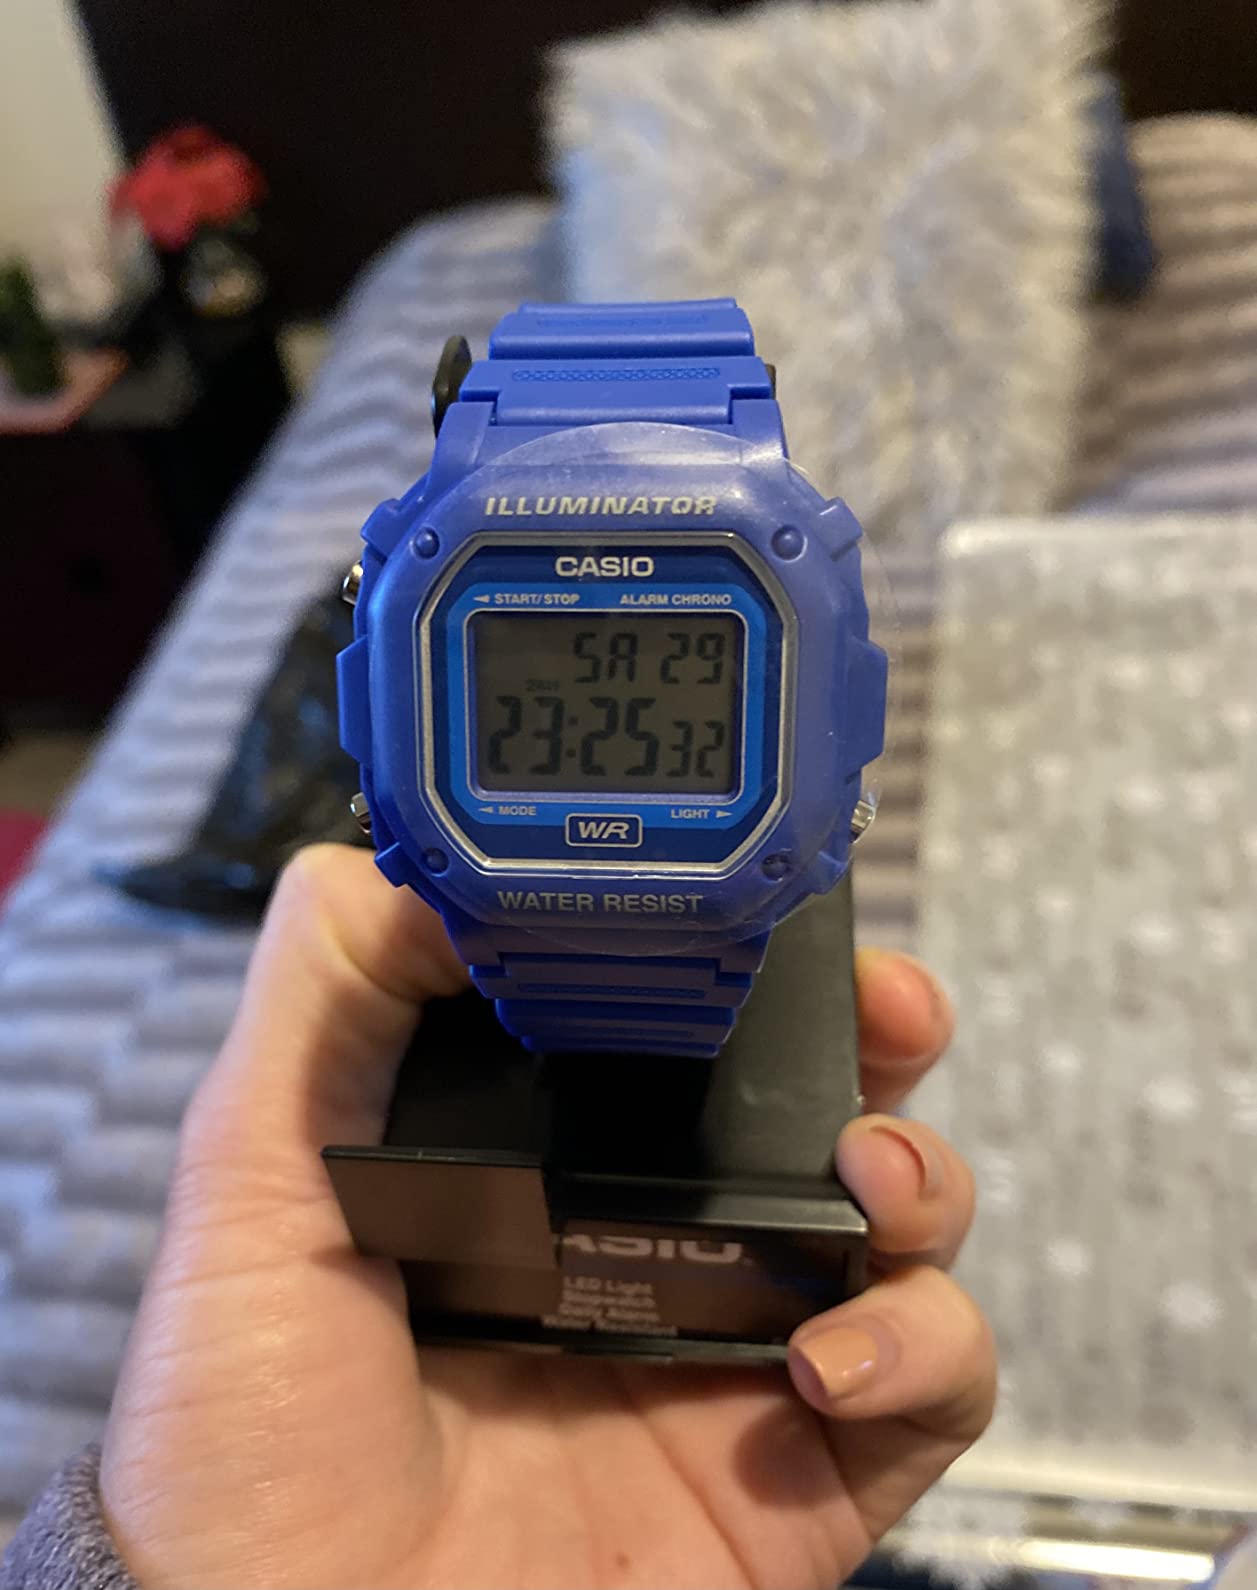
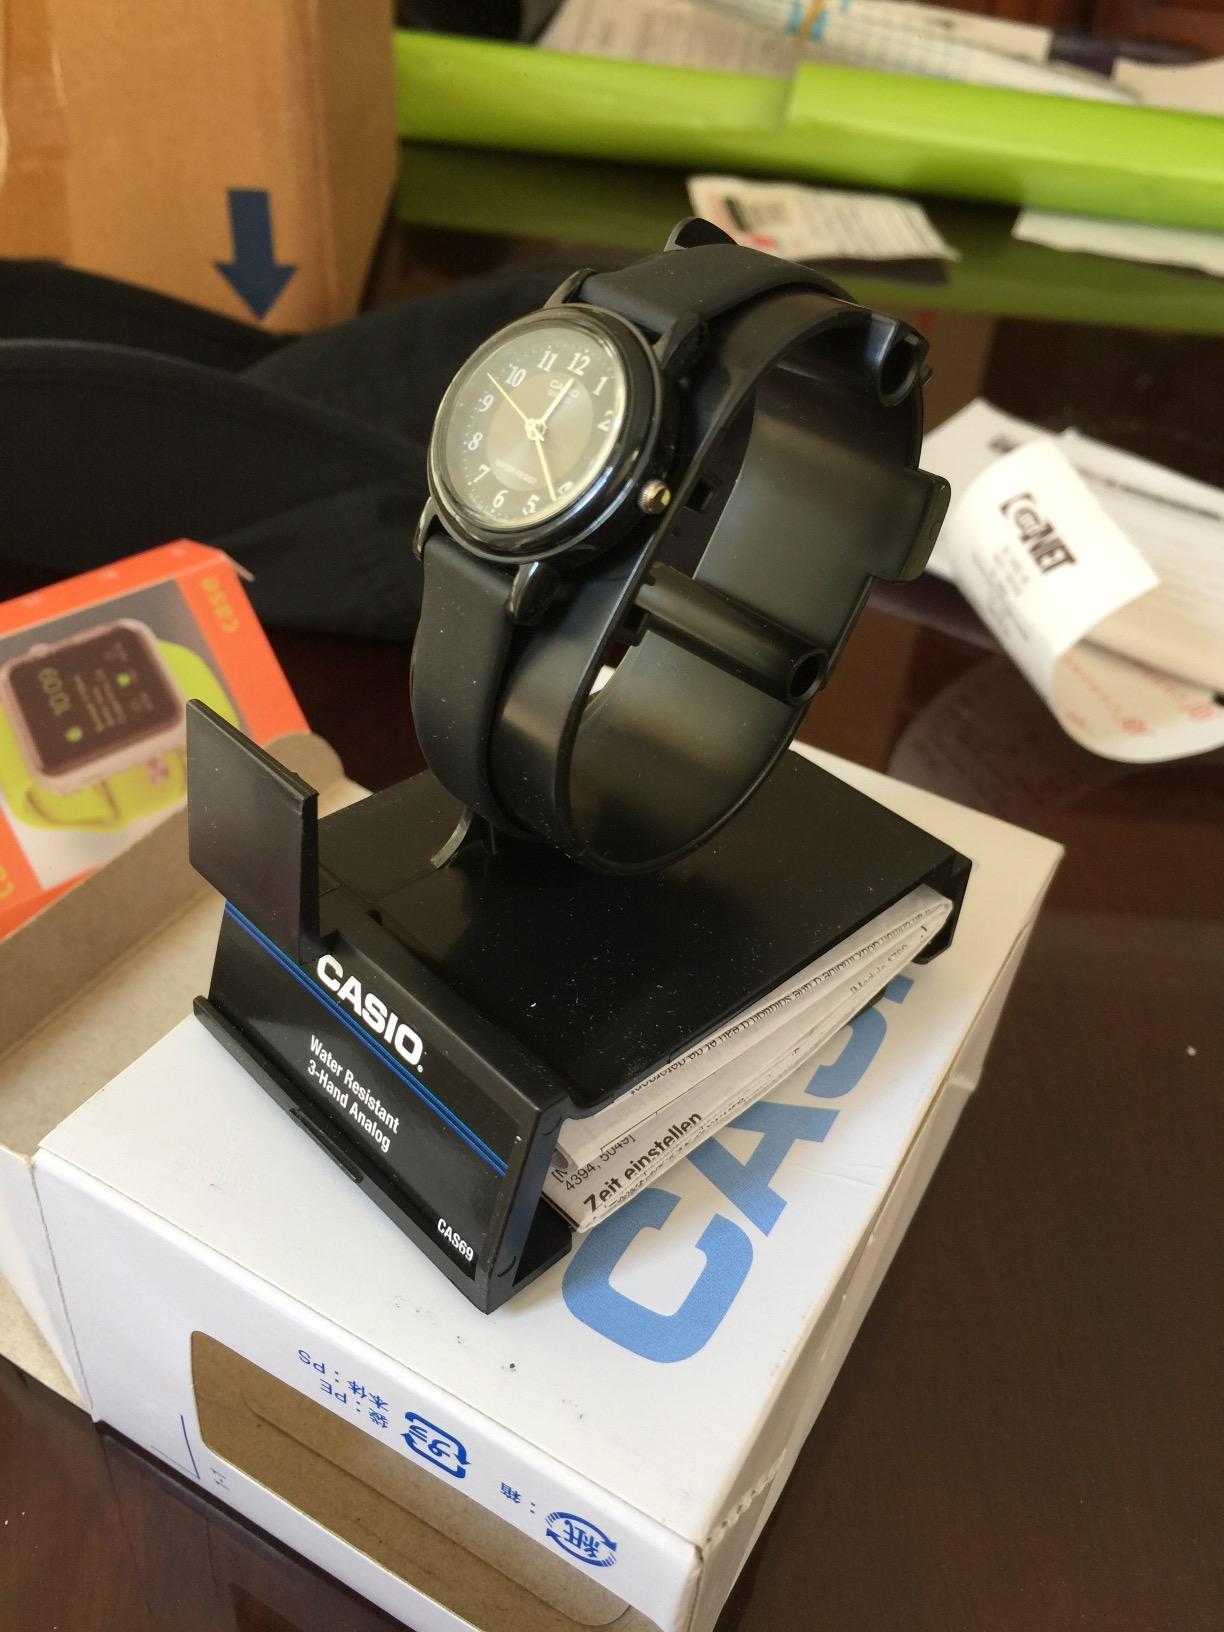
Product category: accessories_watch
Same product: no